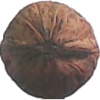
Label: walnut